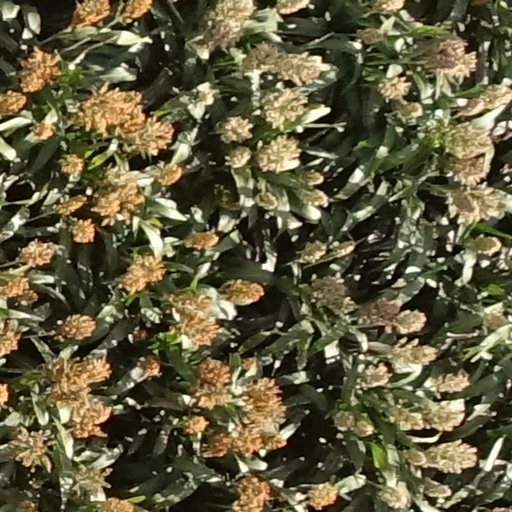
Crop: sorghum